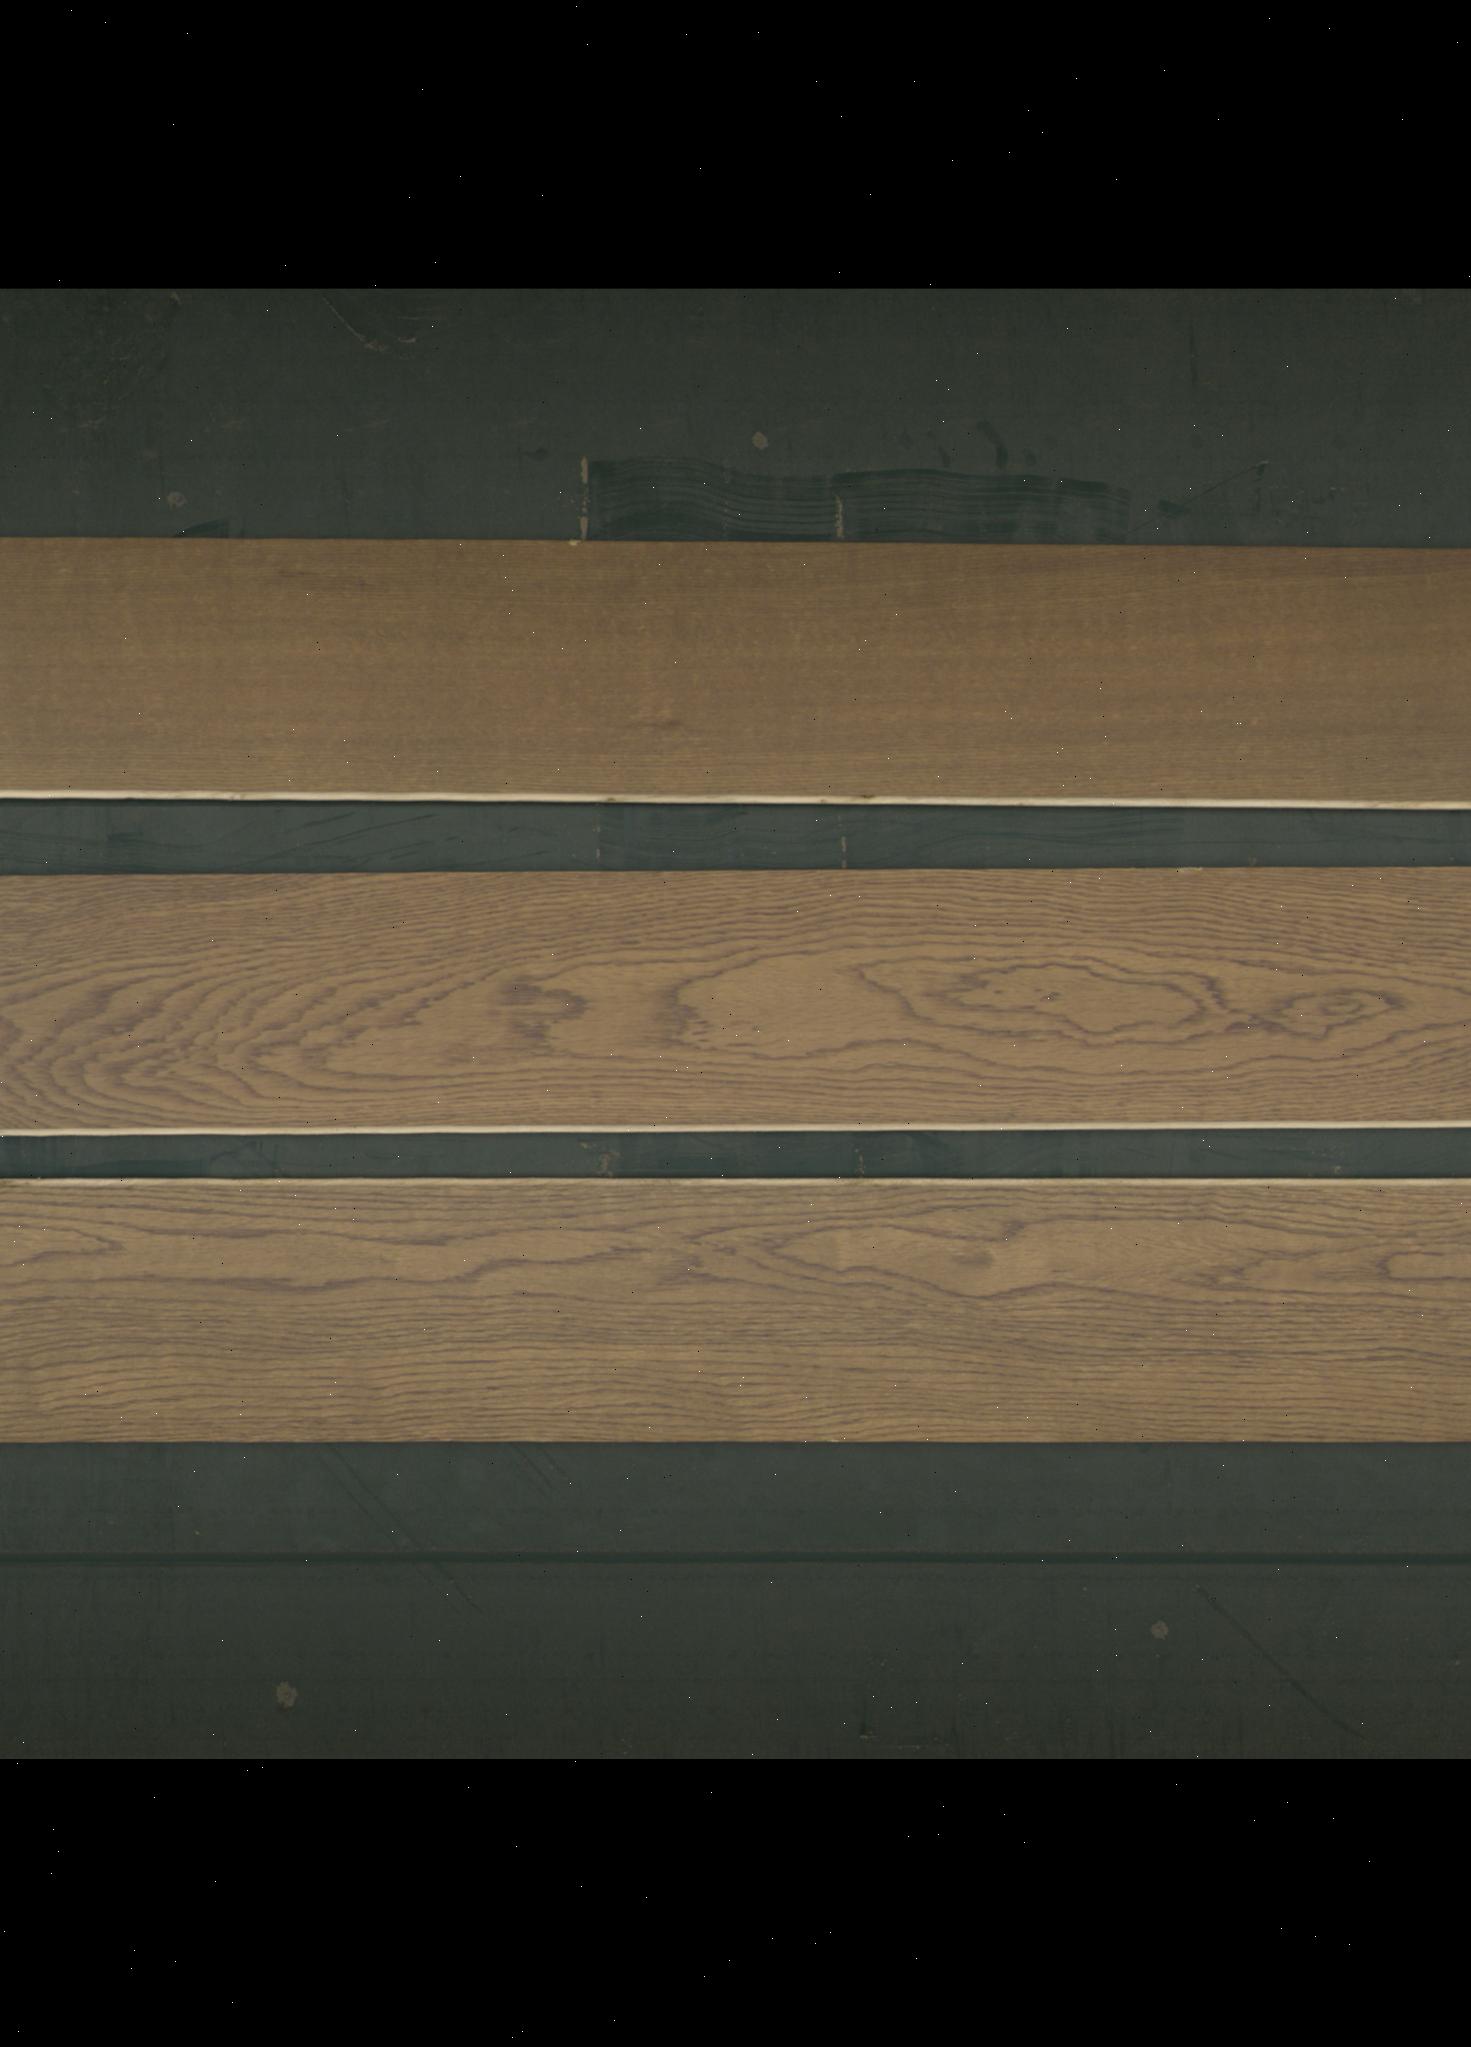
Label: mixers